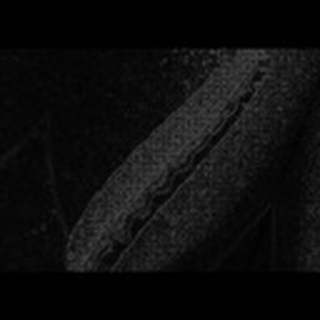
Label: cotton_army_worm